Jheri Redding

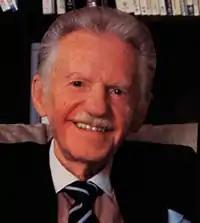

American hairdresser, chemist, hair-care products entrepreneur and businessman. Redding is best known for having created the Jheri curl.